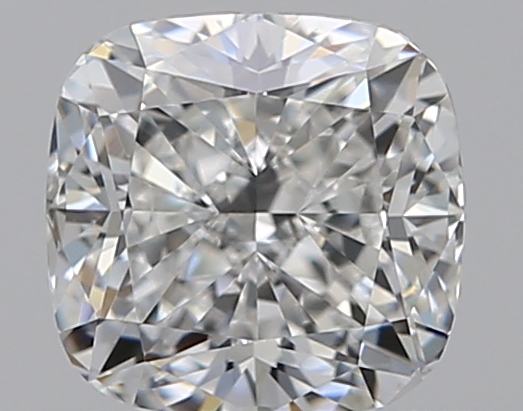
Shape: cushion
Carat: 0.55
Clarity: VVS2
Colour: F
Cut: EX
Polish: EX
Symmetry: VG
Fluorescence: N
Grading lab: GIA
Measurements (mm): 4.65 x 4.52 x 3.15